Walter Pater

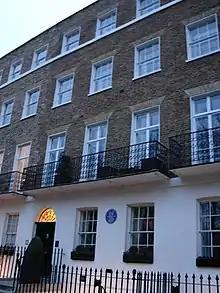
Walter Pater lived with his sisters at 12 Earls Terrace, Kensington (house with blue plaque) between 1885 and 1893.

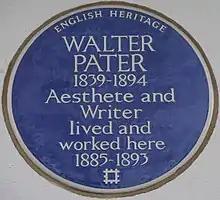
Blue plaque, 12 Earls Terrace, Kensington

Pater was now at the centre of a small but gifted circle in Oxford – he had tutored Gerard Manley Hopkins in 1866 and the two remained friends till September 1879 when Hopkins left Oxford – and he was gaining respect in the London literary world and beyond. Through Swinburne he met figures like Edmund Gosse, William Bell Scott, and Dante Gabriel Rossetti. He was an early friend and supporter of the young pre-Raphaelite painter Simeon Solomon. Conscious of his growing influence and aware that the 'Conclusion' to his "Renaissance" could be misconstrued as amoral, he withdrew the essay from the second edition in 1877 (he was to reinstate it with minor modifications in the third in 1888) and now set about clarifying and exemplifying his ideas through fiction.